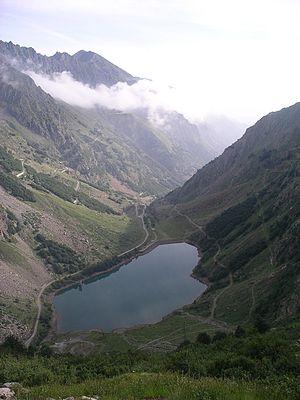
La centrale Luigi Einaudi, connue également comme la centrale supérieure de Gesso, est une centrale hydroélectrique de pompage italienne, dans la vallée du torrent Gesso, sur le territoire de la commune d'Entracque, dans la province de Coni au Piémont.